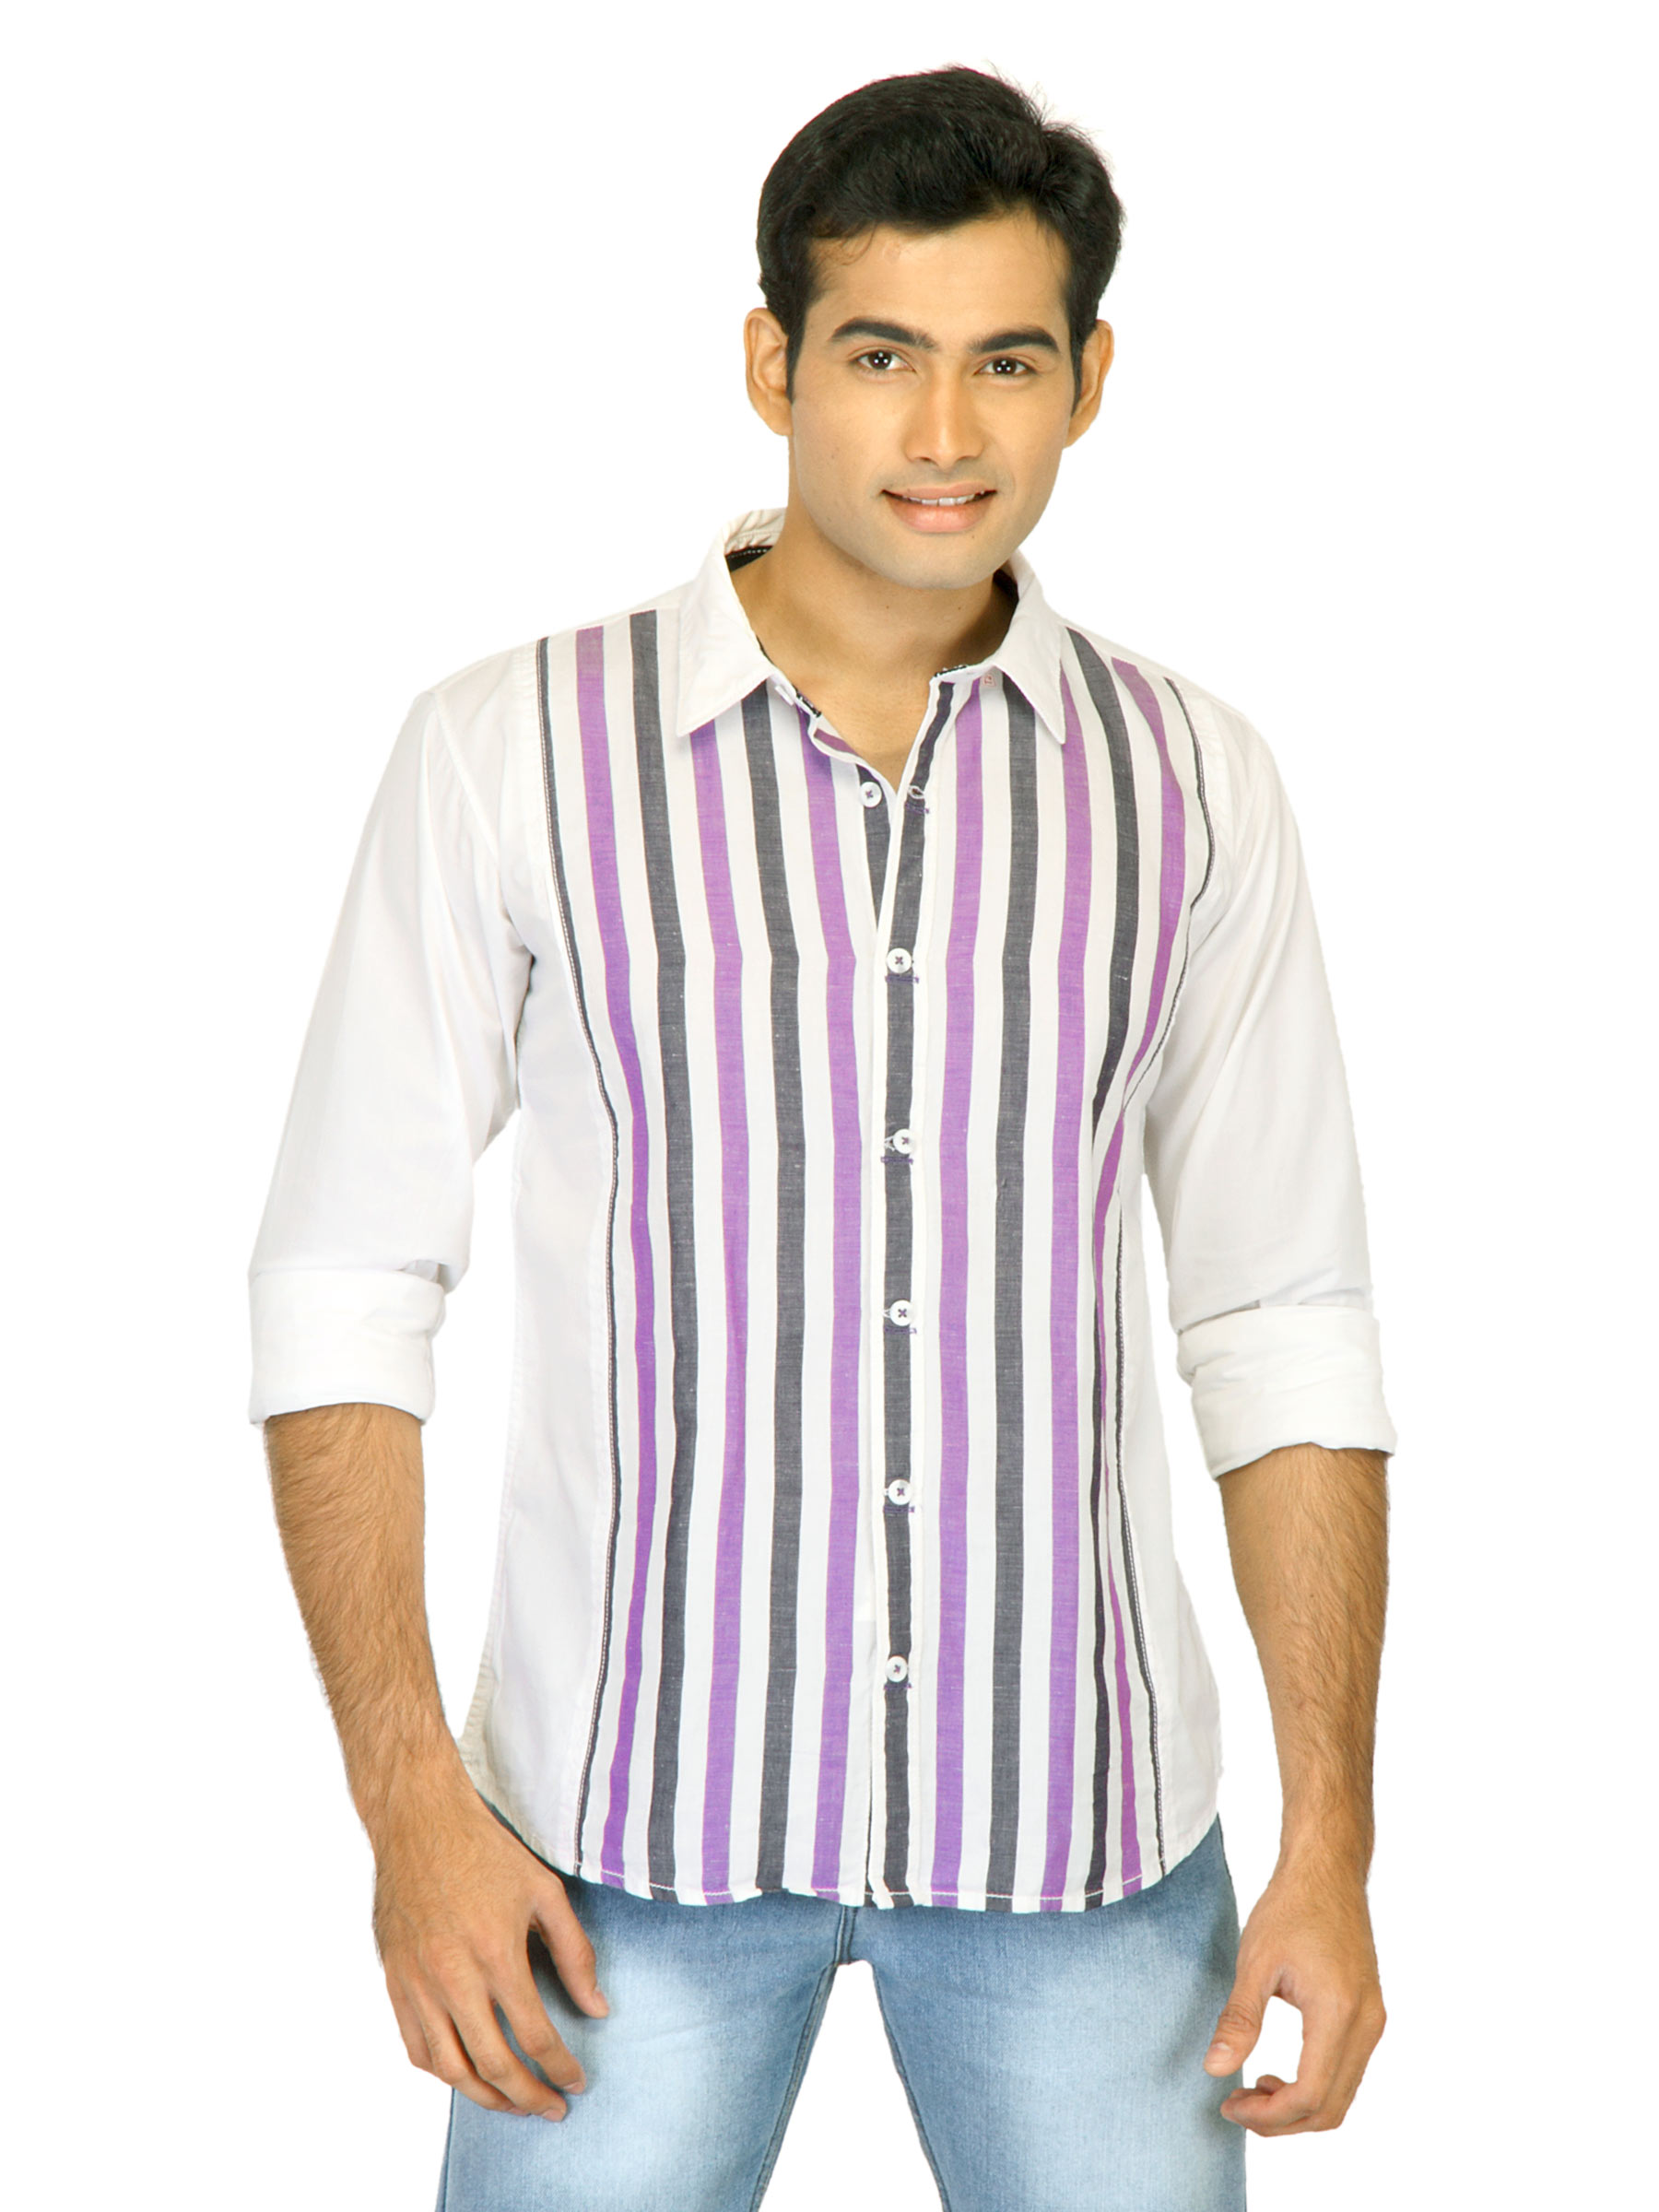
Probase Men Stripes White Shirts
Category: Apparel / Topwear / Shirts
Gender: Men
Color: White
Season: Fall 2011
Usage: Casual